Mycterus curculioides

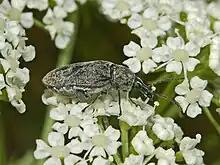
"Mycterus curculioides" – lateral view

They are dark grey, have thoracic and golden grey elytral pubescence and the head has an extended rostrum. They can be distinguished from "Mycterus tibialis" and "Mycterus umbellatarum" by their narrower and longer rostrum. The adults grow up to long.